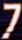
Number: 7